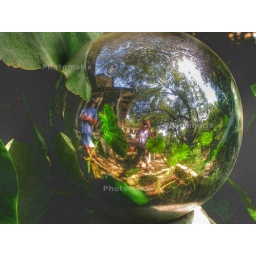
Reflections in a garden mirror ball